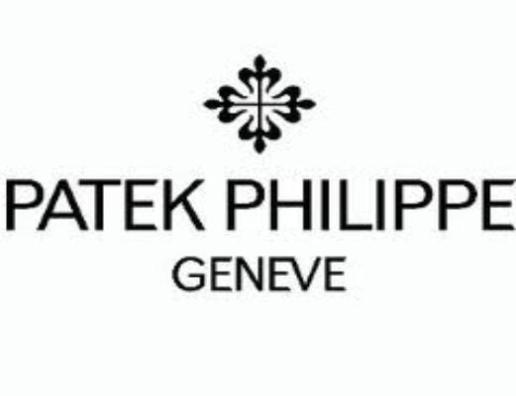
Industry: Clothes